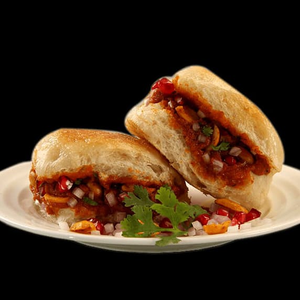
Dish: dabeli